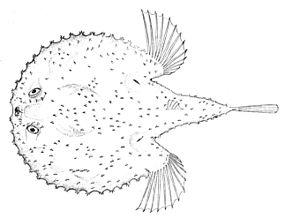
Les poisson chauve-souris ou ogcocephalidés forment une famille de poissons benthiques. Ils vivent dans les eaux profondes de l'Atlantique, de l'océan Indien et de l'Ouest du Pacifique.